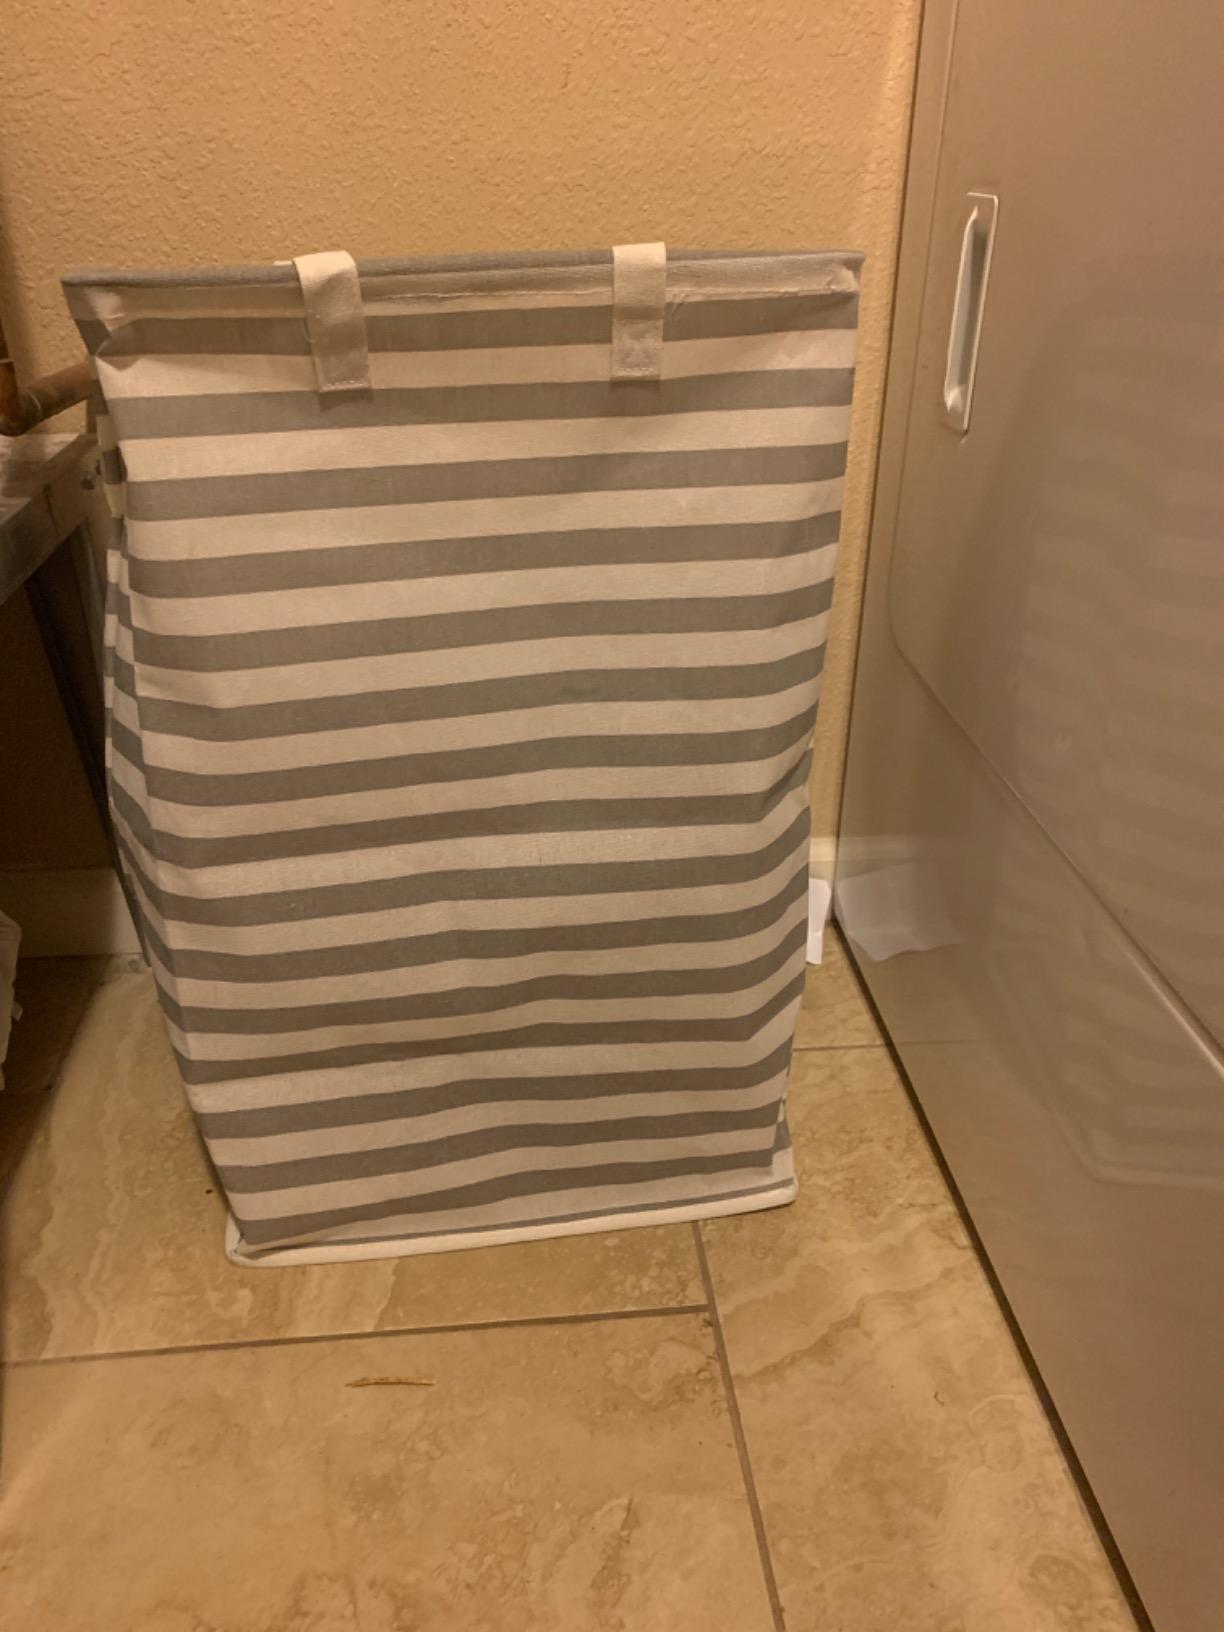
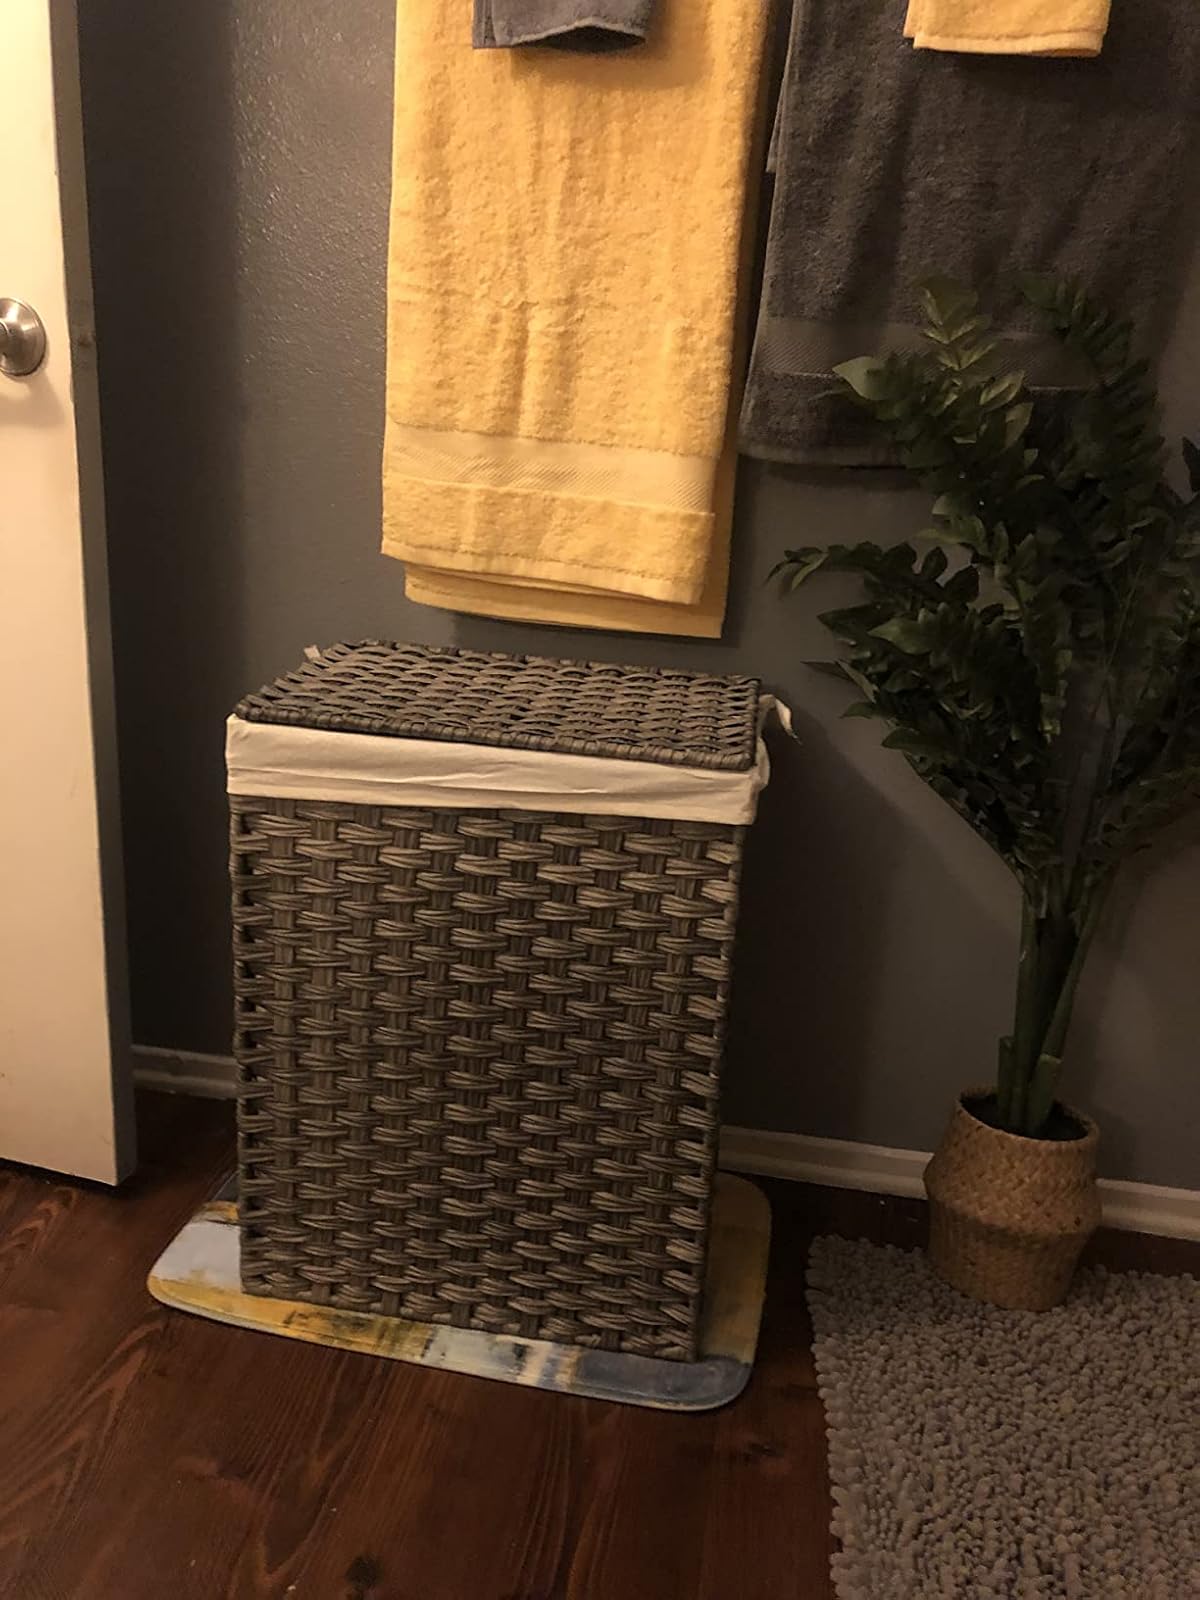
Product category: items_hamper
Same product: no